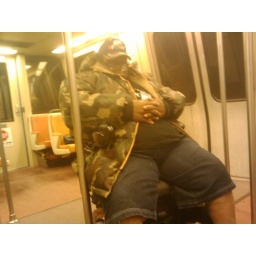
Big boy sleeping in his wheelchair RIGHT IN FRONT OF THE DOORS.